Date Narimune

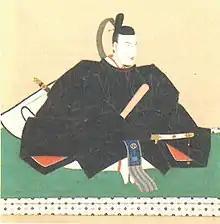
Portrait of Date Narimune at Sendai City Museum

was a mid-Edo period Japanese samurai, and the tenth "daimyō" of Sendai Domain in the Tōhoku region of northern Japan, and the 26th hereditary chieftain of the Date clan.